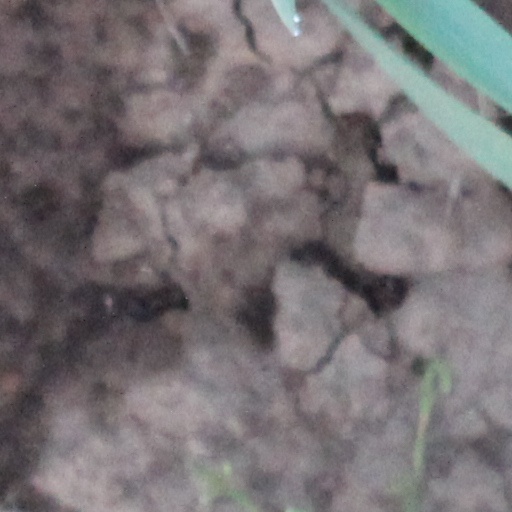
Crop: wheat